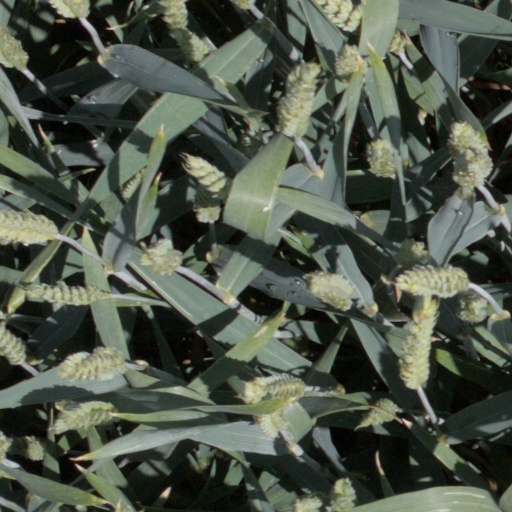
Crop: wheat